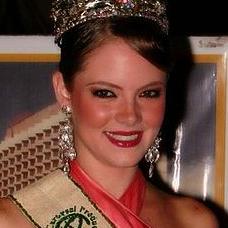
Age: 21